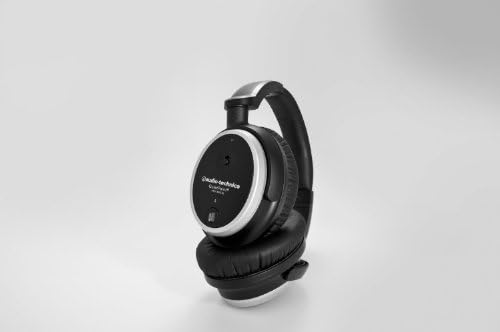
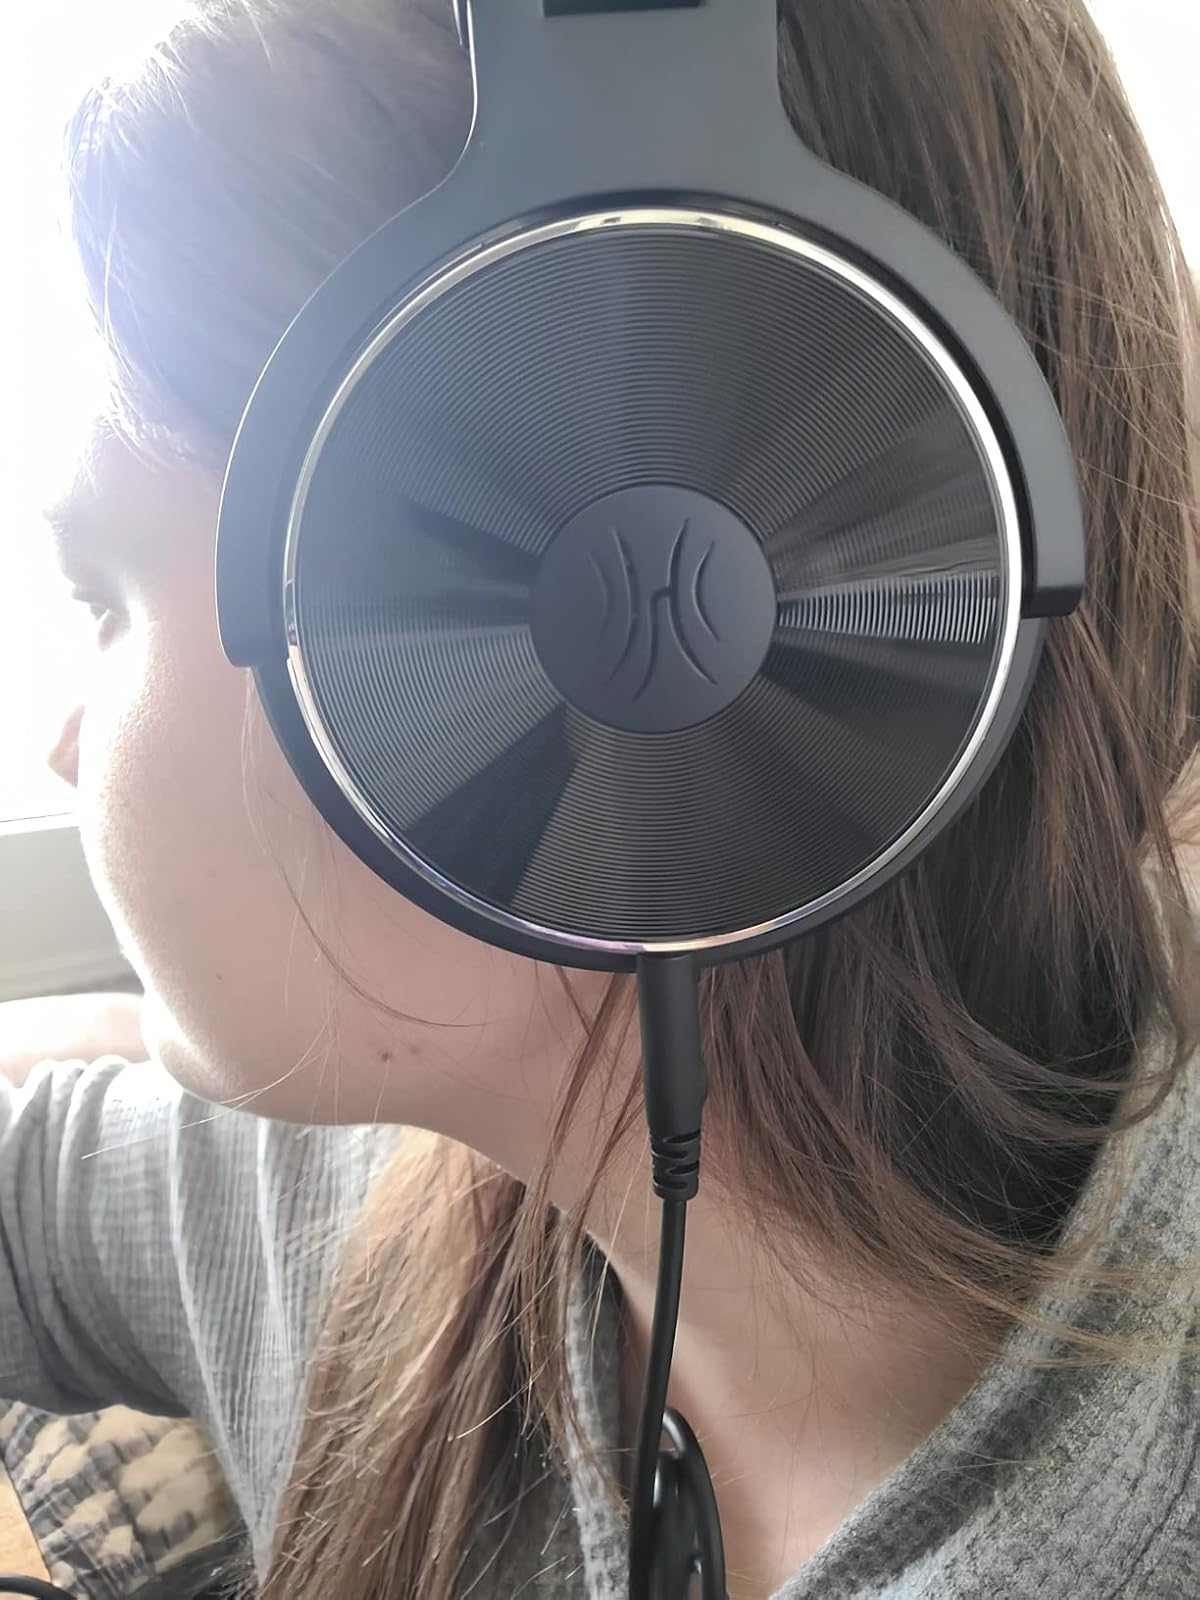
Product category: headphones
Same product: no